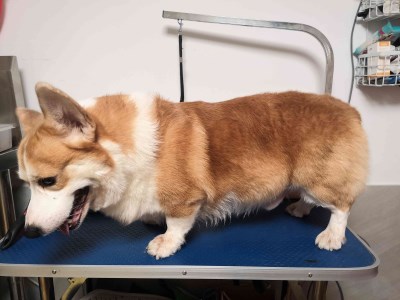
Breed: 2909-n000116-Cardigan